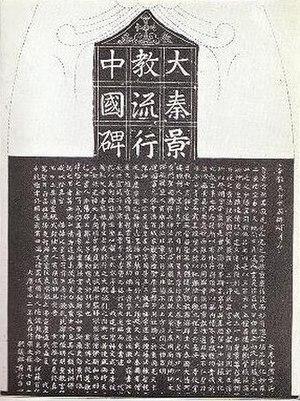
L'Église nestorienne en Chine est une branche de l'Église de l'Orient, de théologie nestorienne, dont la présence est attestée en Chine pendant deux périodes : d'abord du VIIᵉ siècle au Xᵉ siècle, puis sous la dynastie mongole des Yuan aux XIIIᵉ et XIVᵉ siècles. Localement, la religion était connue sous le nom de Jǐngjiào.
Stèles est un recueil de poèmes à thème chinois publié par Victor Segalen en 1912. Méconnu jusque dans les années 1950, Stèles s'est imposé depuis comme un des recueils importants du XXᵉ siècle, en marge des mouvements dominants comme le surréalisme, et dans la veine orientaliste de poètes comme Paul Claudel, Saint-John Perse ou Henri Michaux.
La stèle nestorienne de Xi'an en Chine est une stèle datant de l'époque Tang, érigée le 7 janvier 781, qui décrit les cent cinquante premières années de l'histoire du christianisme en Chine.